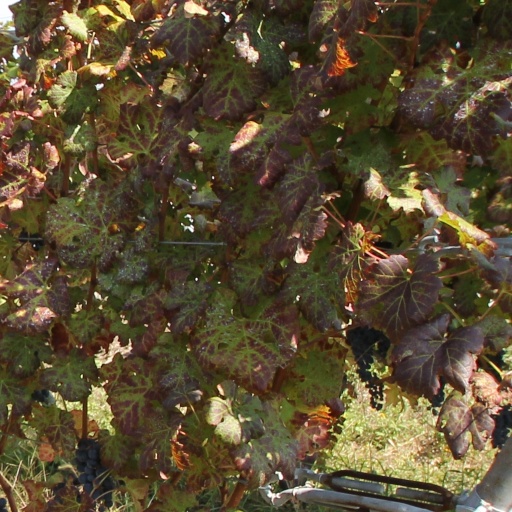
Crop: grape